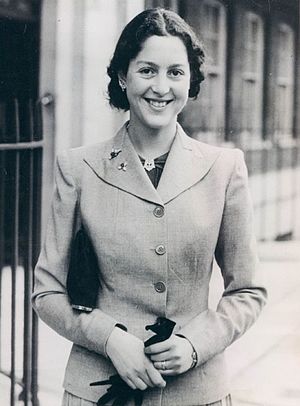
Alexandra af Grækenland (1921-1993)
Dronning Alexandra
Prinsesse Alexandra af Grækenland og Danmark var en græsk prinsesse, der var den eneste datter af kong Alexander af Grækenland og dennes hustru, Aspasia Manos. Gennem sit ægteskab med kong Peter 2. af Jugoslavien var hun Dronning af Jugoslavien fra 1944 til 1945.